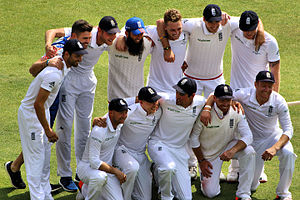
Englands cricketlandshold
Englands cricketlandshold i 2015
Englands cricketlandshold repræsenterer England og Wales i international cricket. Siden 1. januar 1997 er det blevet styret af England and Wales Cricket Board.